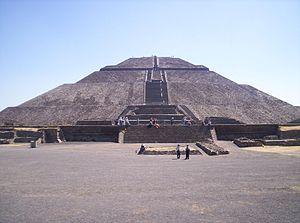
La pyramide du Soleil est l'édifice le plus grand de Teotihuacan et un des plus grands de Mésoamérique. Elle est située sur la chaussée des morts, entre la pyramide de la Lune et la Ciudadela, à côté de la grande montagne du Cerro Gordo. La pyramide fait partie d'un vaste complexe situé au cœur de l'antique cité. Contrairement à ce que croyait Bernardino de Sahagún, l'inventeur de son nom, elle n'était pas dédiée au culte d'une divinité du Soleil mais à celui d'un dieu de la pluie.